Ballinrobe

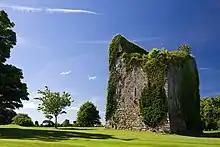
Cloonagashel Castle, historically owned by the House of Burke

Ballinrobe is considered to be one of the oldest towns in Mayo, dating to 1390. In 1337, the registry of the Dominican friary of Athenry mentions the monastery "de Roba", an Augustinian friary whose restored ruins are one of the landmarks of the town today.